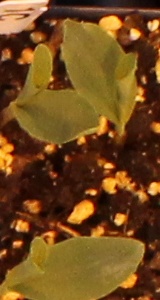
Label: Corn